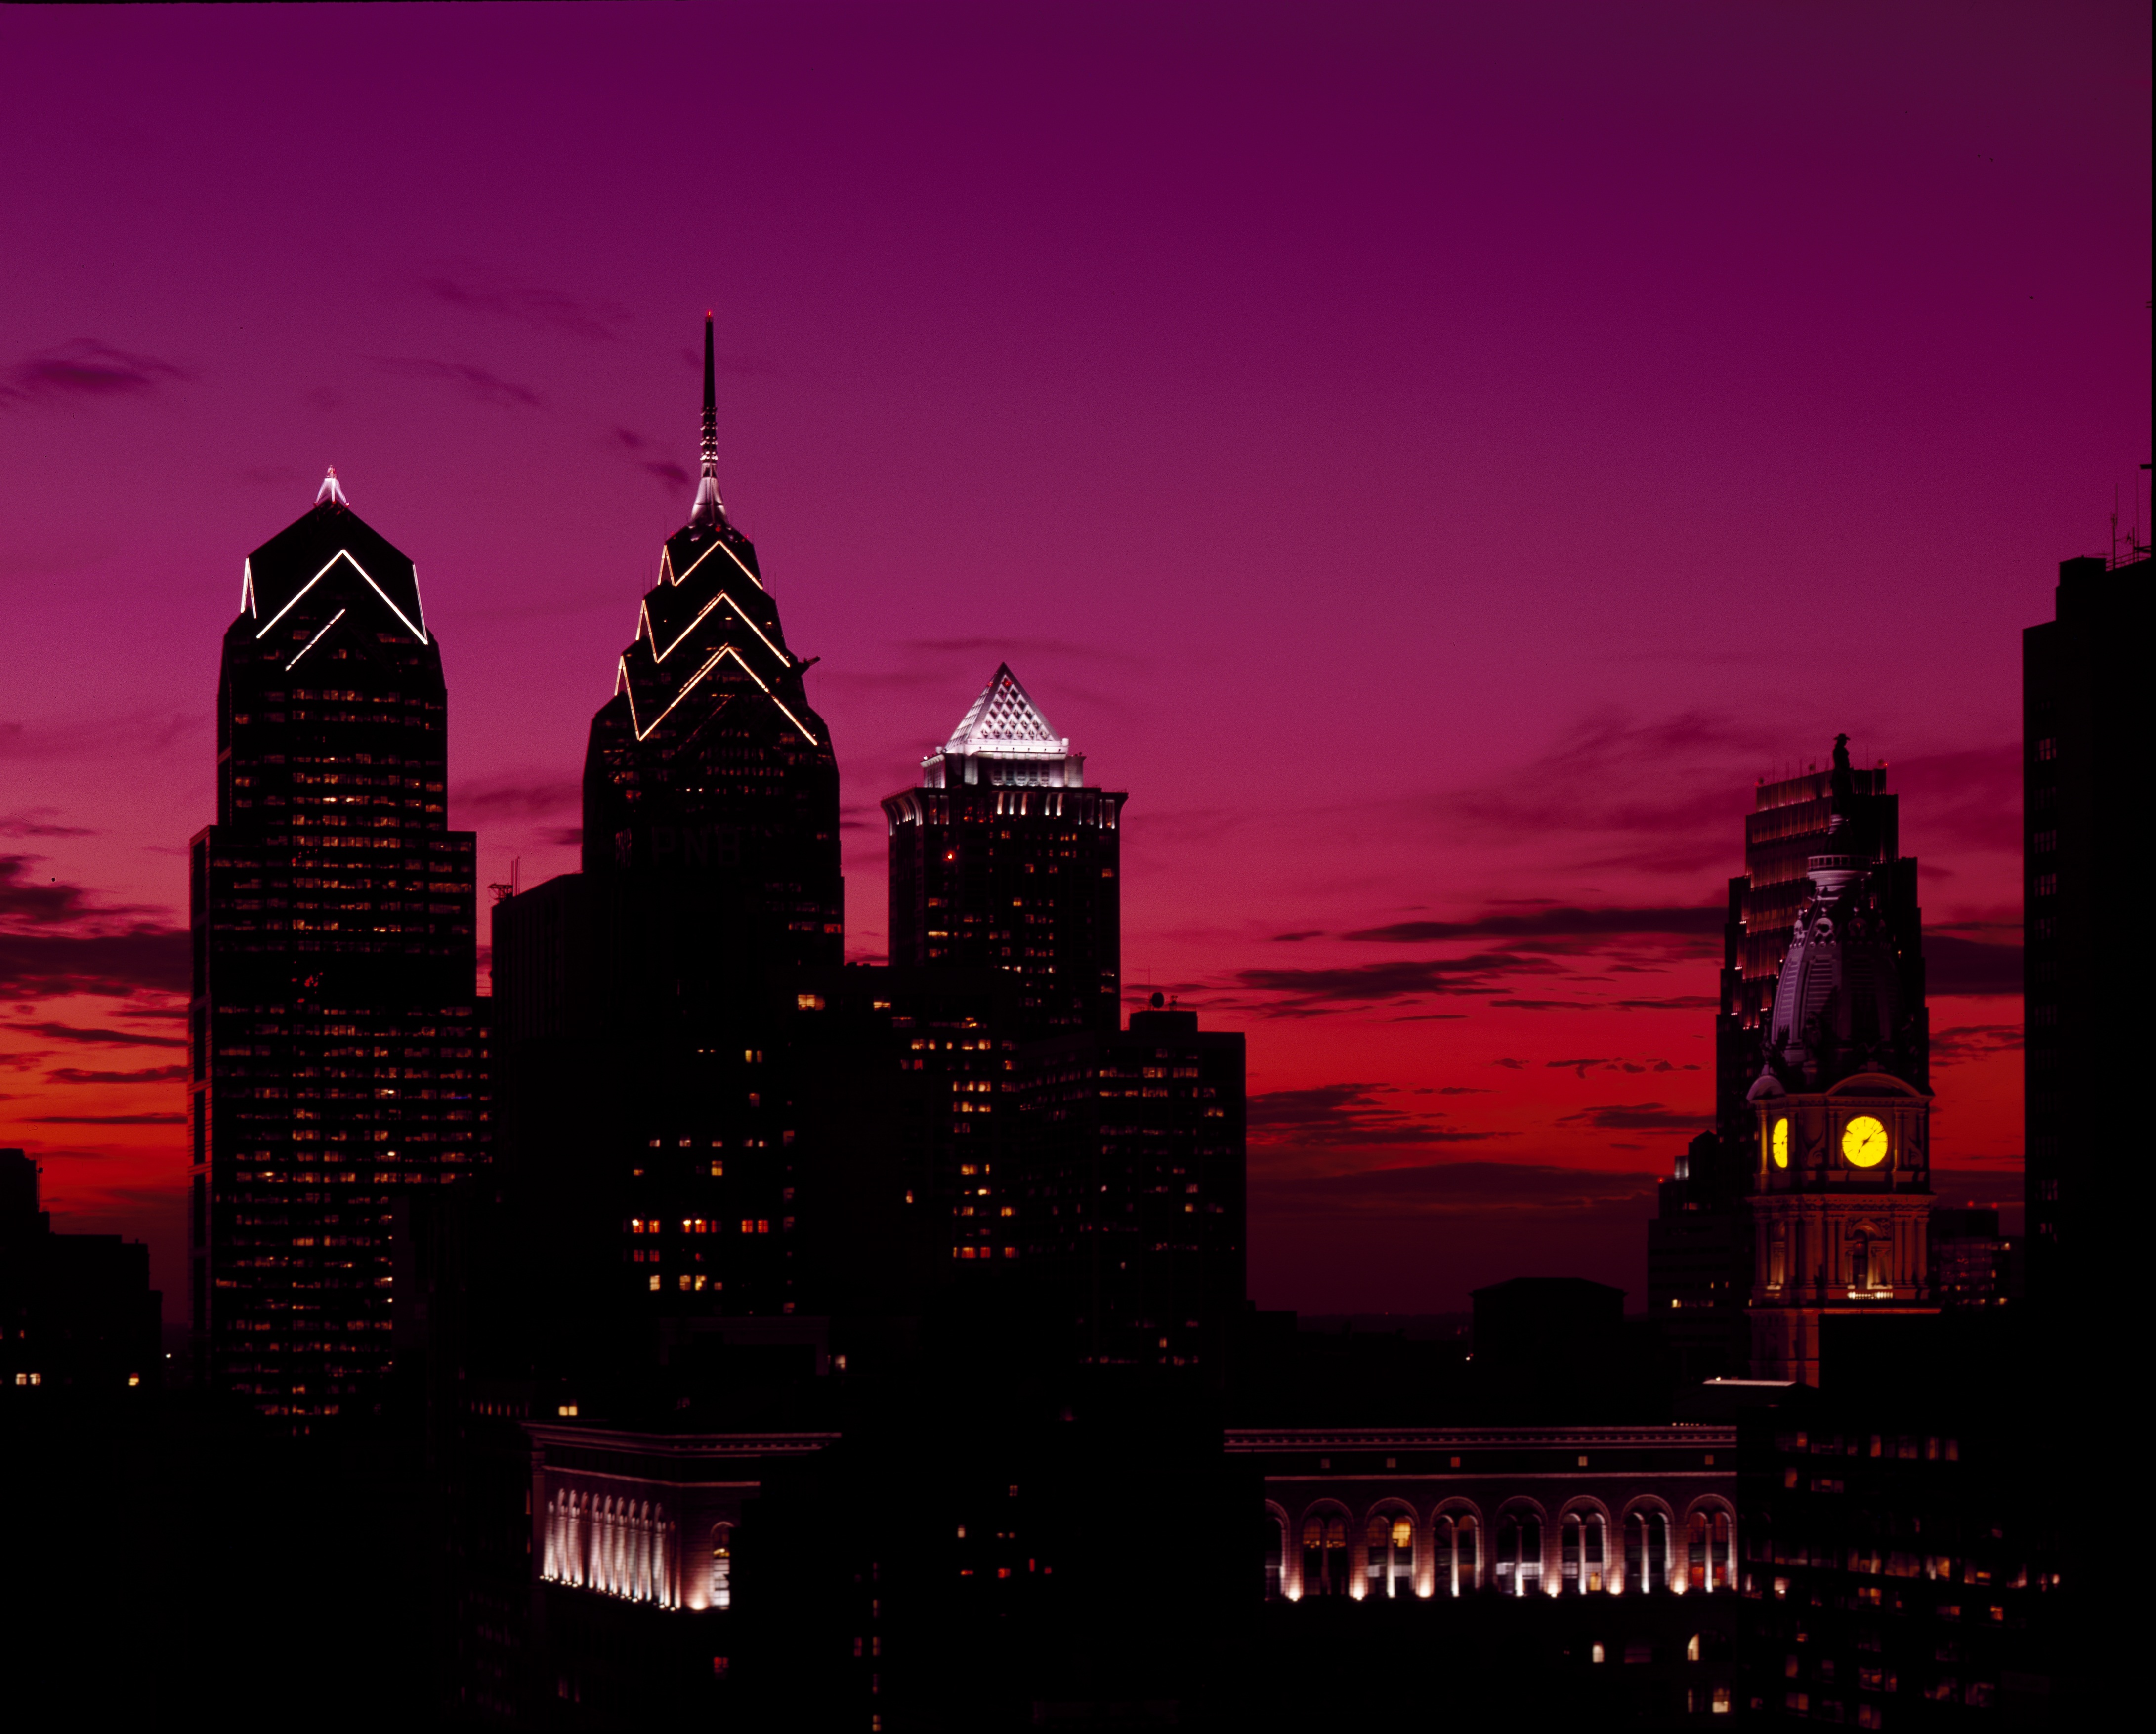
horizon, architecture, sunset, skyline, night, building, dawn, city, skyscraper, cityscape, downtown, dusk, evening, usa, landmark, darkness, pennsylvania, philadelphia, metropolis, cities, city at night, carol m highsmith, night mood, human settlement, metropolitan area